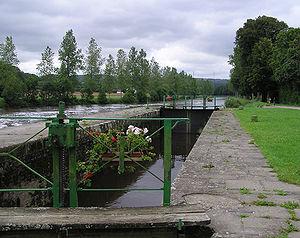
Ecluse n°234 (Toul ar rodo) sur le canal de Nantes à Brest Español: Esclusa n°234 (Toul ar rodo) sobre el canal de Nantes hasta Brest Português: comporta n°234 (Toul ar rodo) sob o canal de Nantes até Brest
Le canal de Nantes à Brest est un canal à petit gabarit qui relie les villes de Nantes et de Brest et emprunte les vallées de l'Erdre, de l’Isac, de l’Oust, du Blavet, du Doré, du Kergoat, de l’Hyères et de l’Aulne ; ces rivières sont reliées par trois canaux de jonction franchissant des lignes de partage des eaux. Sa construction remonte à la première moitié du XIXᵉ siècle et sa longueur totale est de 364 km.